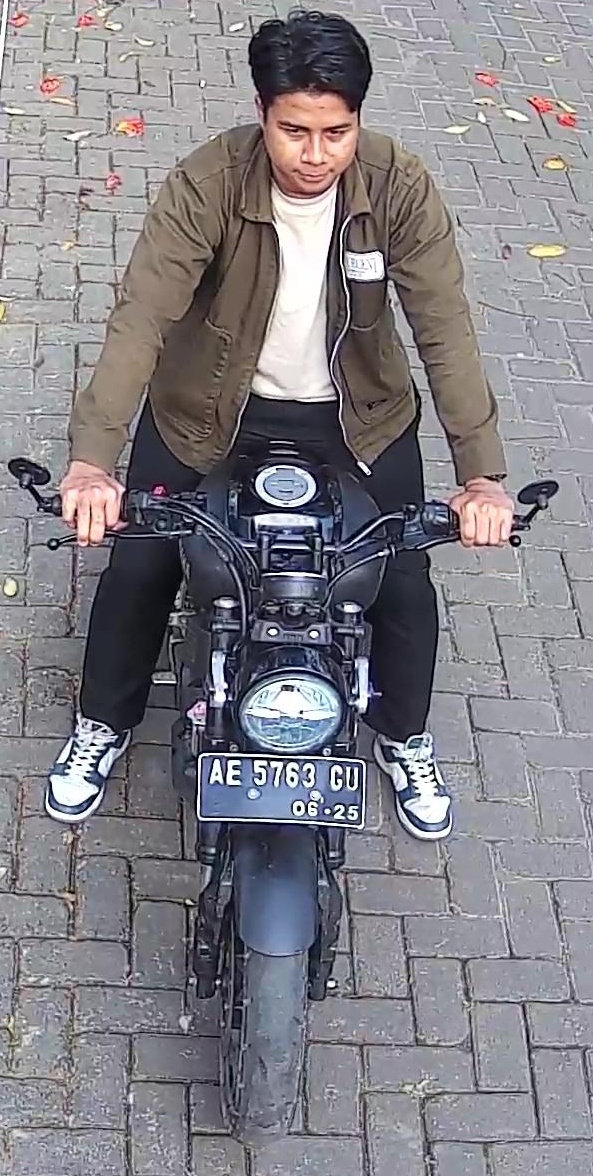
person-with-helmet: 0
person-without-helmet: 1